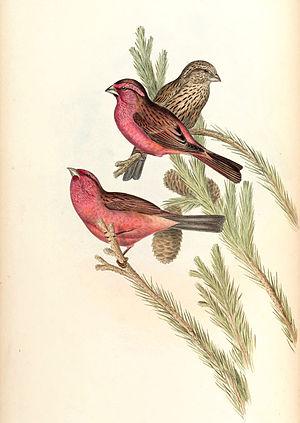
Le Roselin à dos rouge est une espèce de passereau de la famille des Fringillidae.